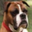
Label: dog